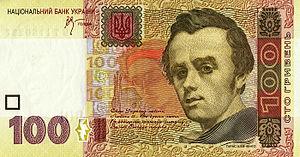
La hryvnia est la devise monétaire de l’Ukraine depuis le 2 septembre 1996, date à laquelle elle a remplacé le karbovanets ukrainien au taux d'une hryvnia pour 100 000 karbovantsiv. La hryvnia se subdivise en 100 kopecks.